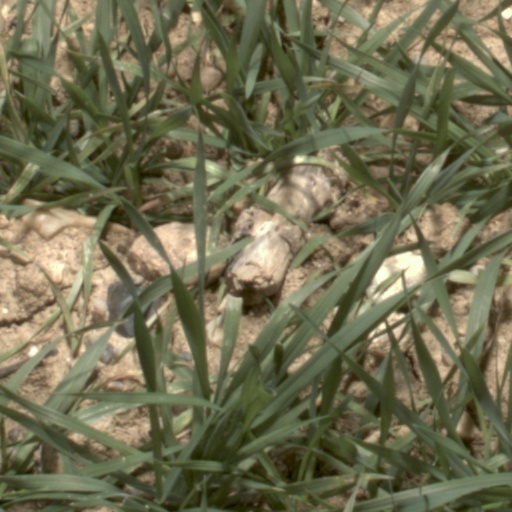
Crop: wheat